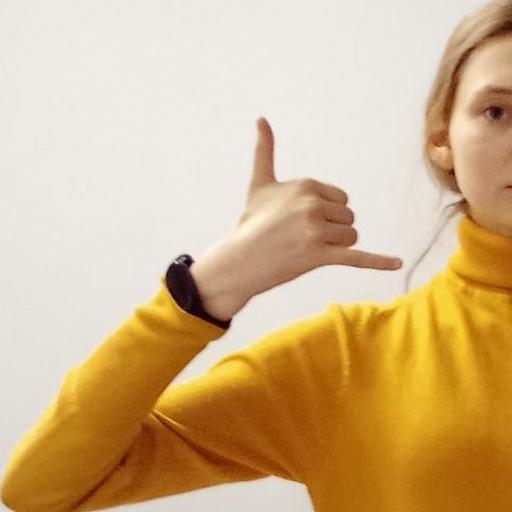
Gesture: call